Ogulin

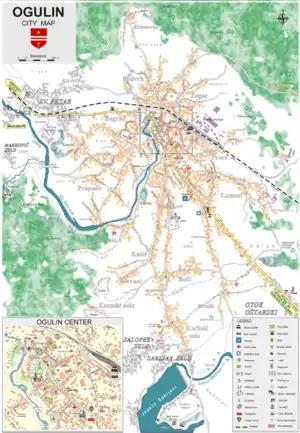
City map of Ogulin

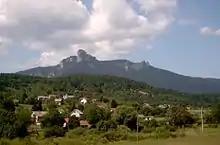
Klek mountain

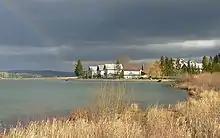
Sabljaci lake near Ogulin

The town of Ogulin is situated in the very centre of mainland Croatia, between Zagreb and Rijeka. It was founded in a large valley formed by two rivers: the Dobra and Zagorska Mrežnica. The administrative constitution of the town of Ogulin covers the area of 543.32 km, and has about 14,000 inhabitants according to 2011 census.